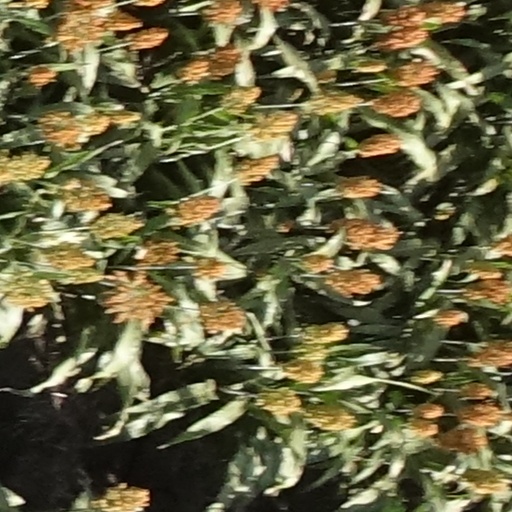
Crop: sorghum